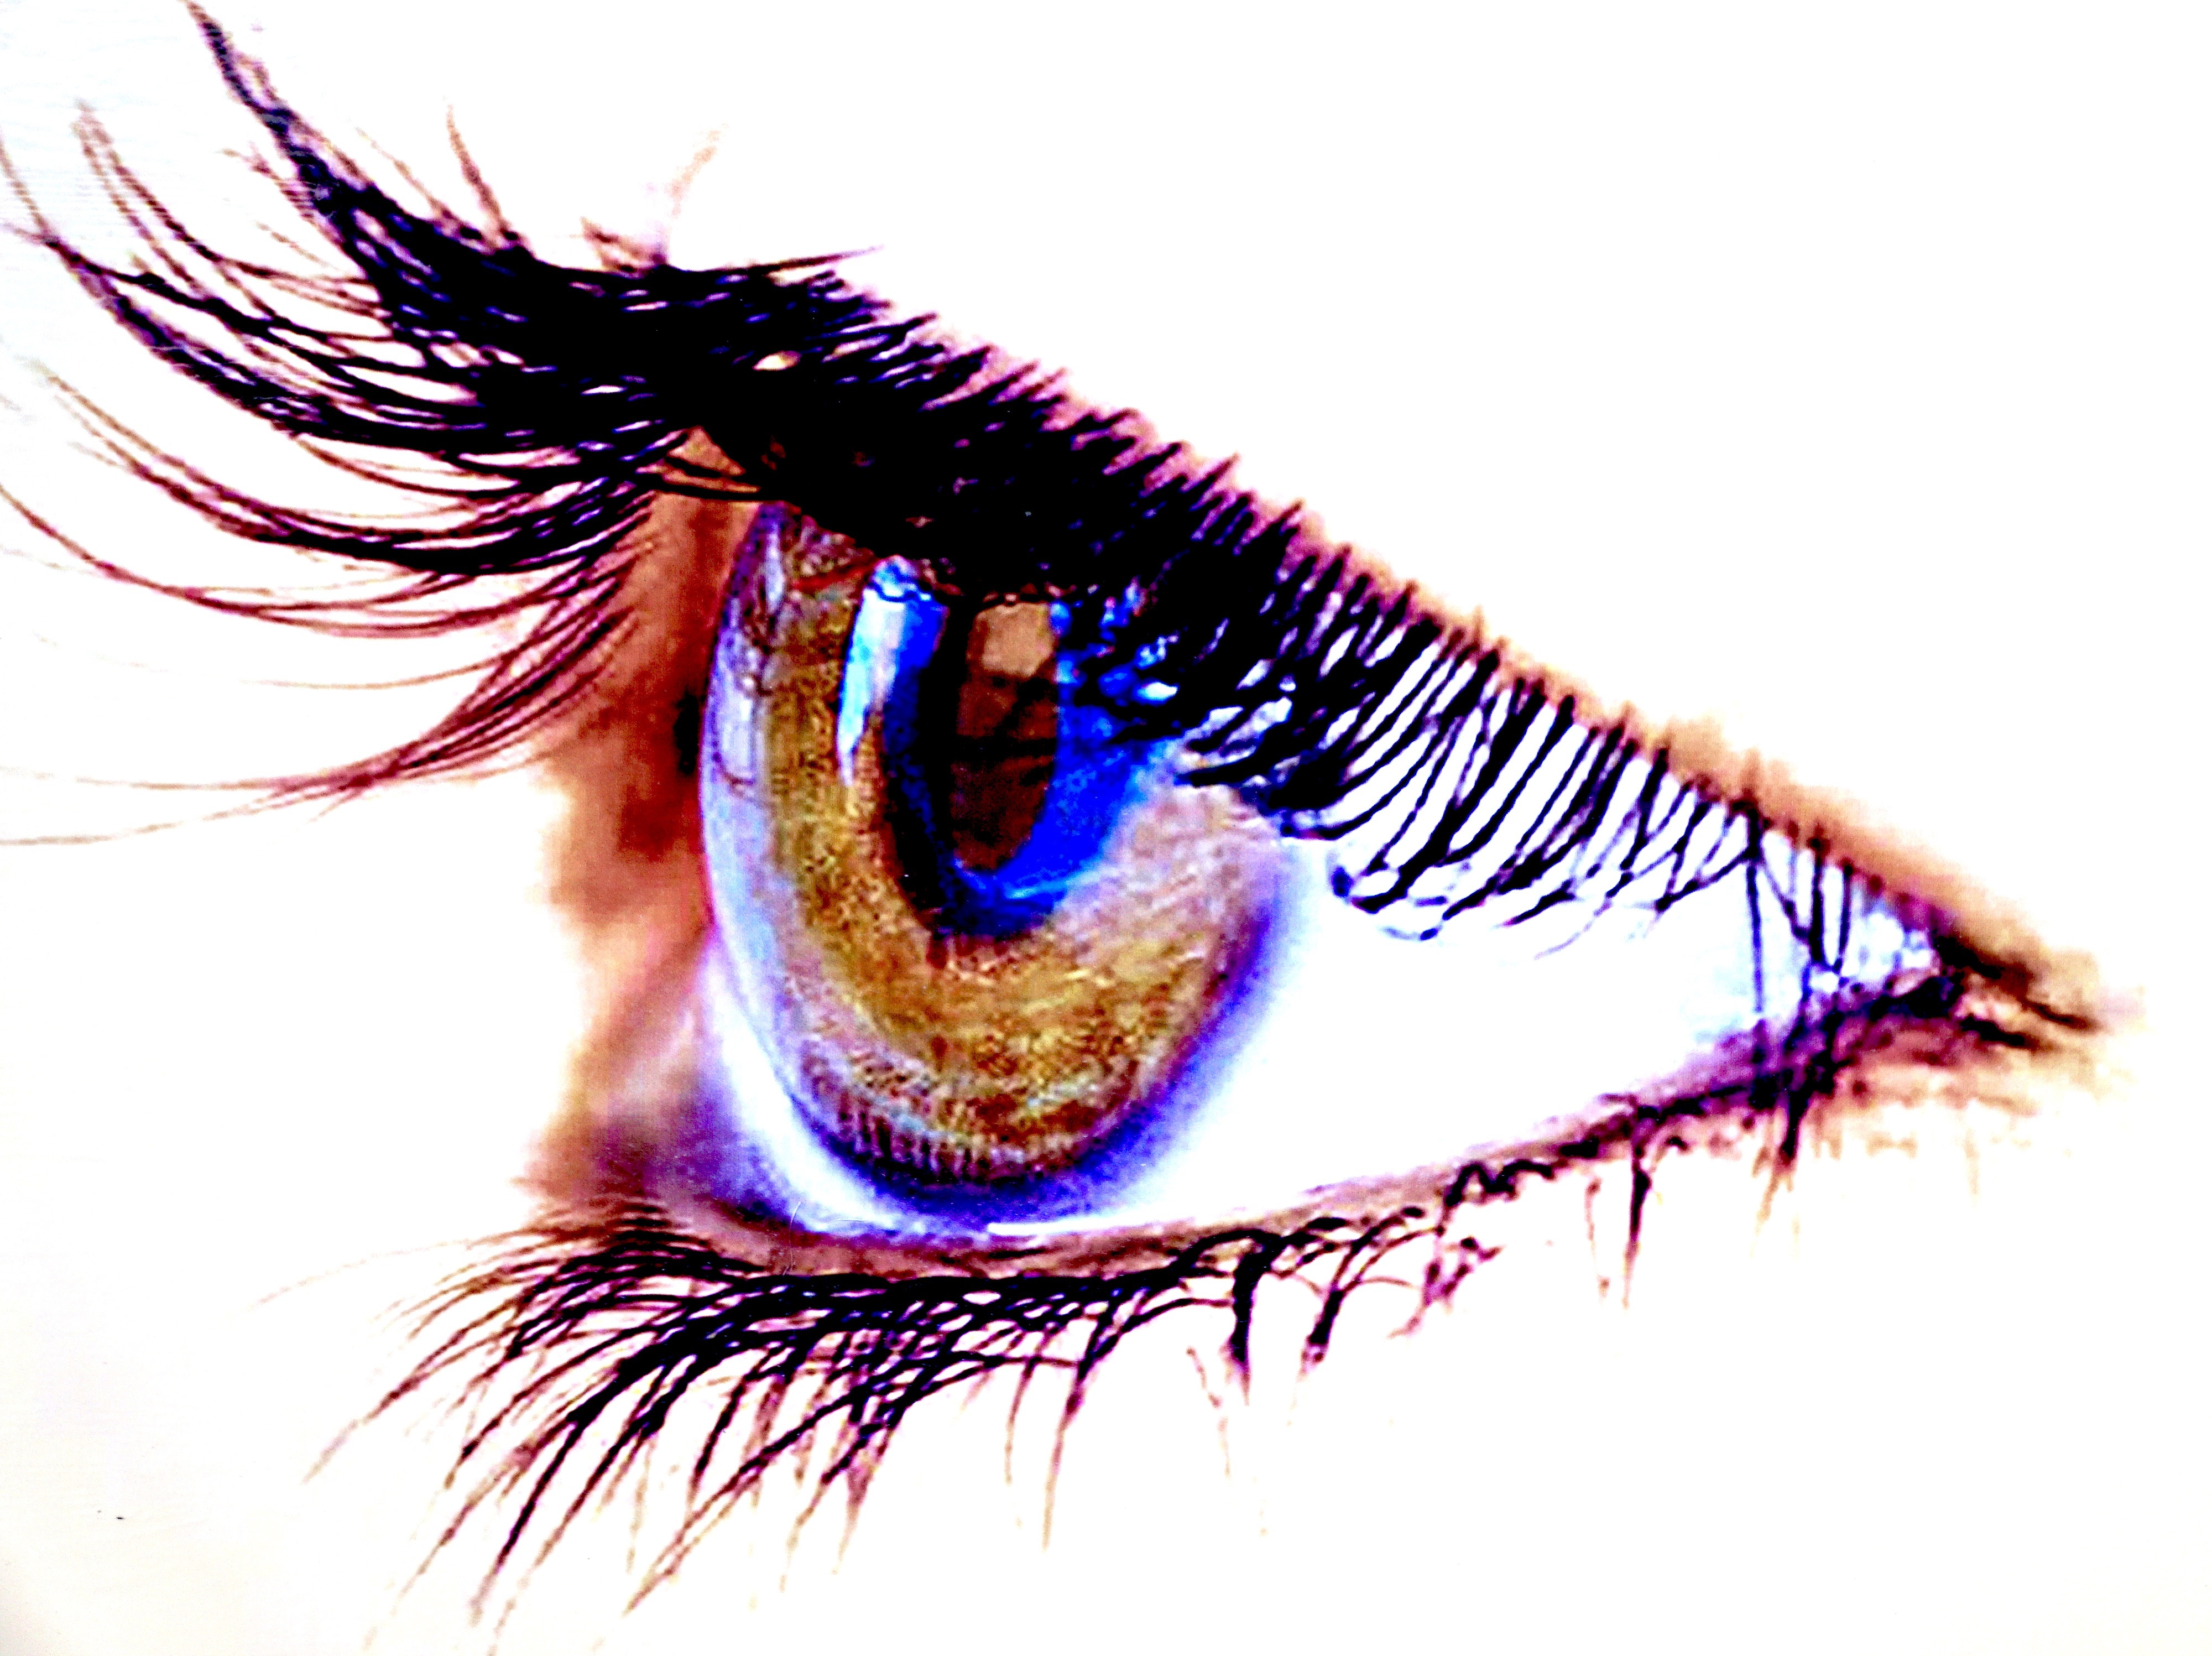
eyelid, eyelash, human body, illustration, iris, eye, head, organ, eyelashes